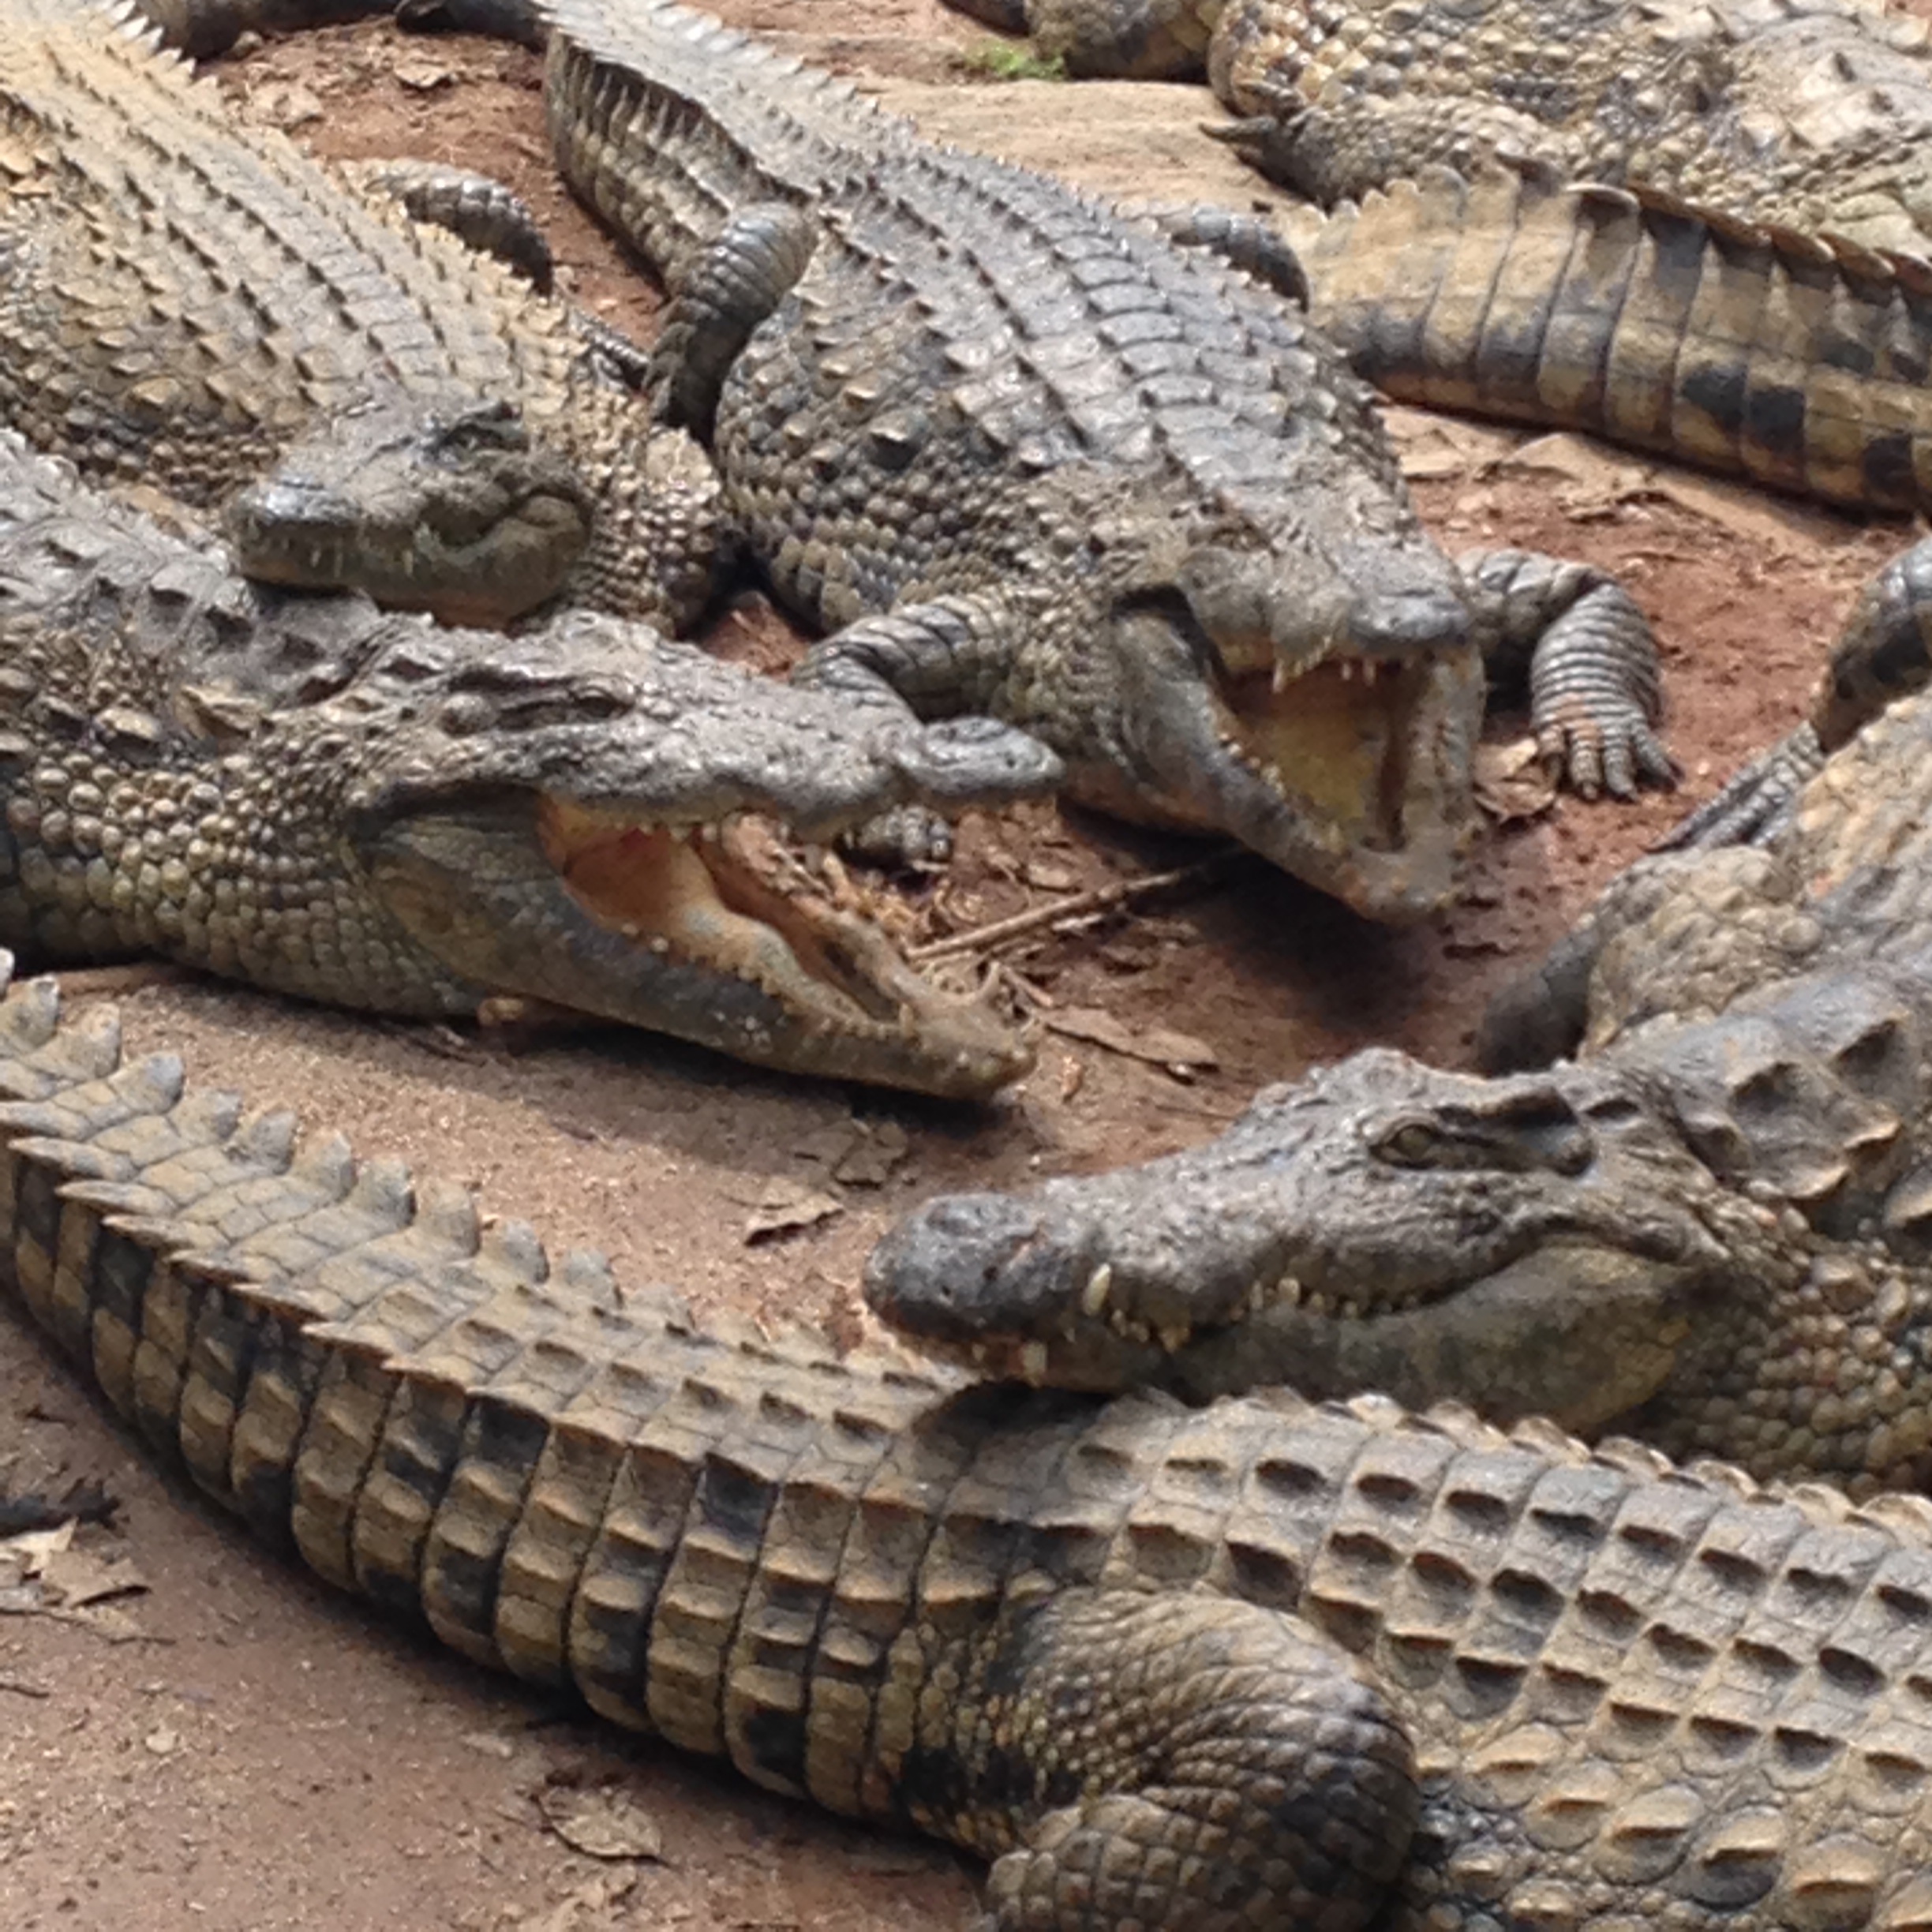
wildlife, reptile, fauna, crocodile, rattlesnake, vertebrate, serpent, viper, crocodilia, american alligator, sidewinder, eastern diamondback rattlesnake, scaled reptile, nile crocodile, hognose snake